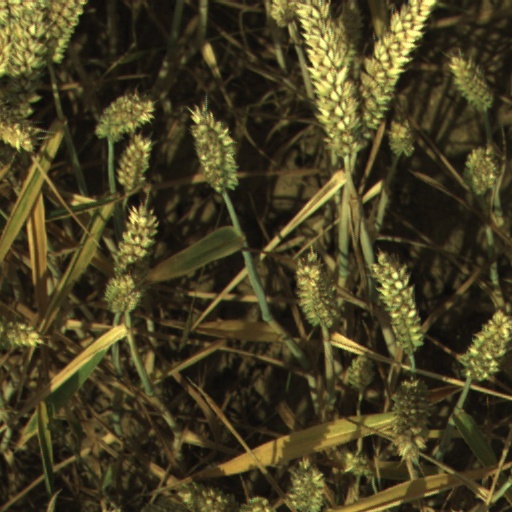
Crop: wheat